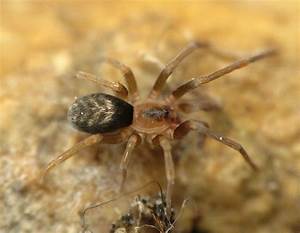
Label: ragno